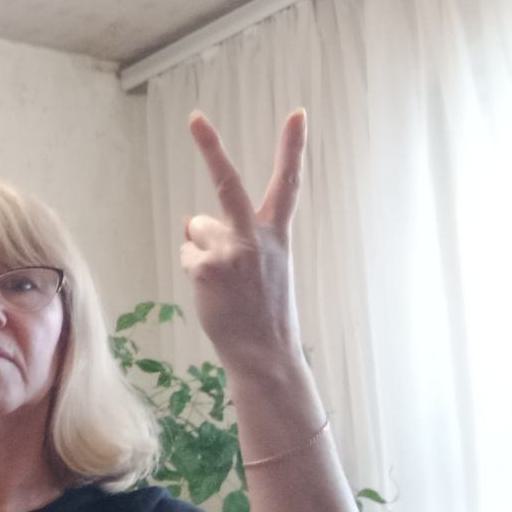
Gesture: peace_inverted